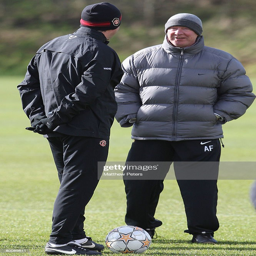
football player in action during a training session .